Wilson's Arch (Jerusalem)

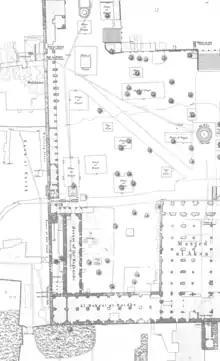
Wilson's 1865 Ordnance Survey of Jerusalem marks "Wilson's Arch" at the top of this site plan

In the description of the survey he made at the site, Charles Wilson wrote about "[t]he arch, which Sir Henry James has called after my name".